Munich-Obermenzing station

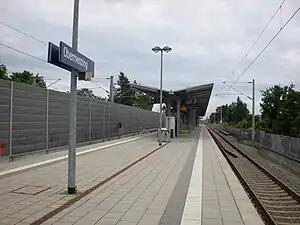
2012

Munich-Obermenzing station is a railway station in the Pasing-Obermenzing borough of Munich, Germany.